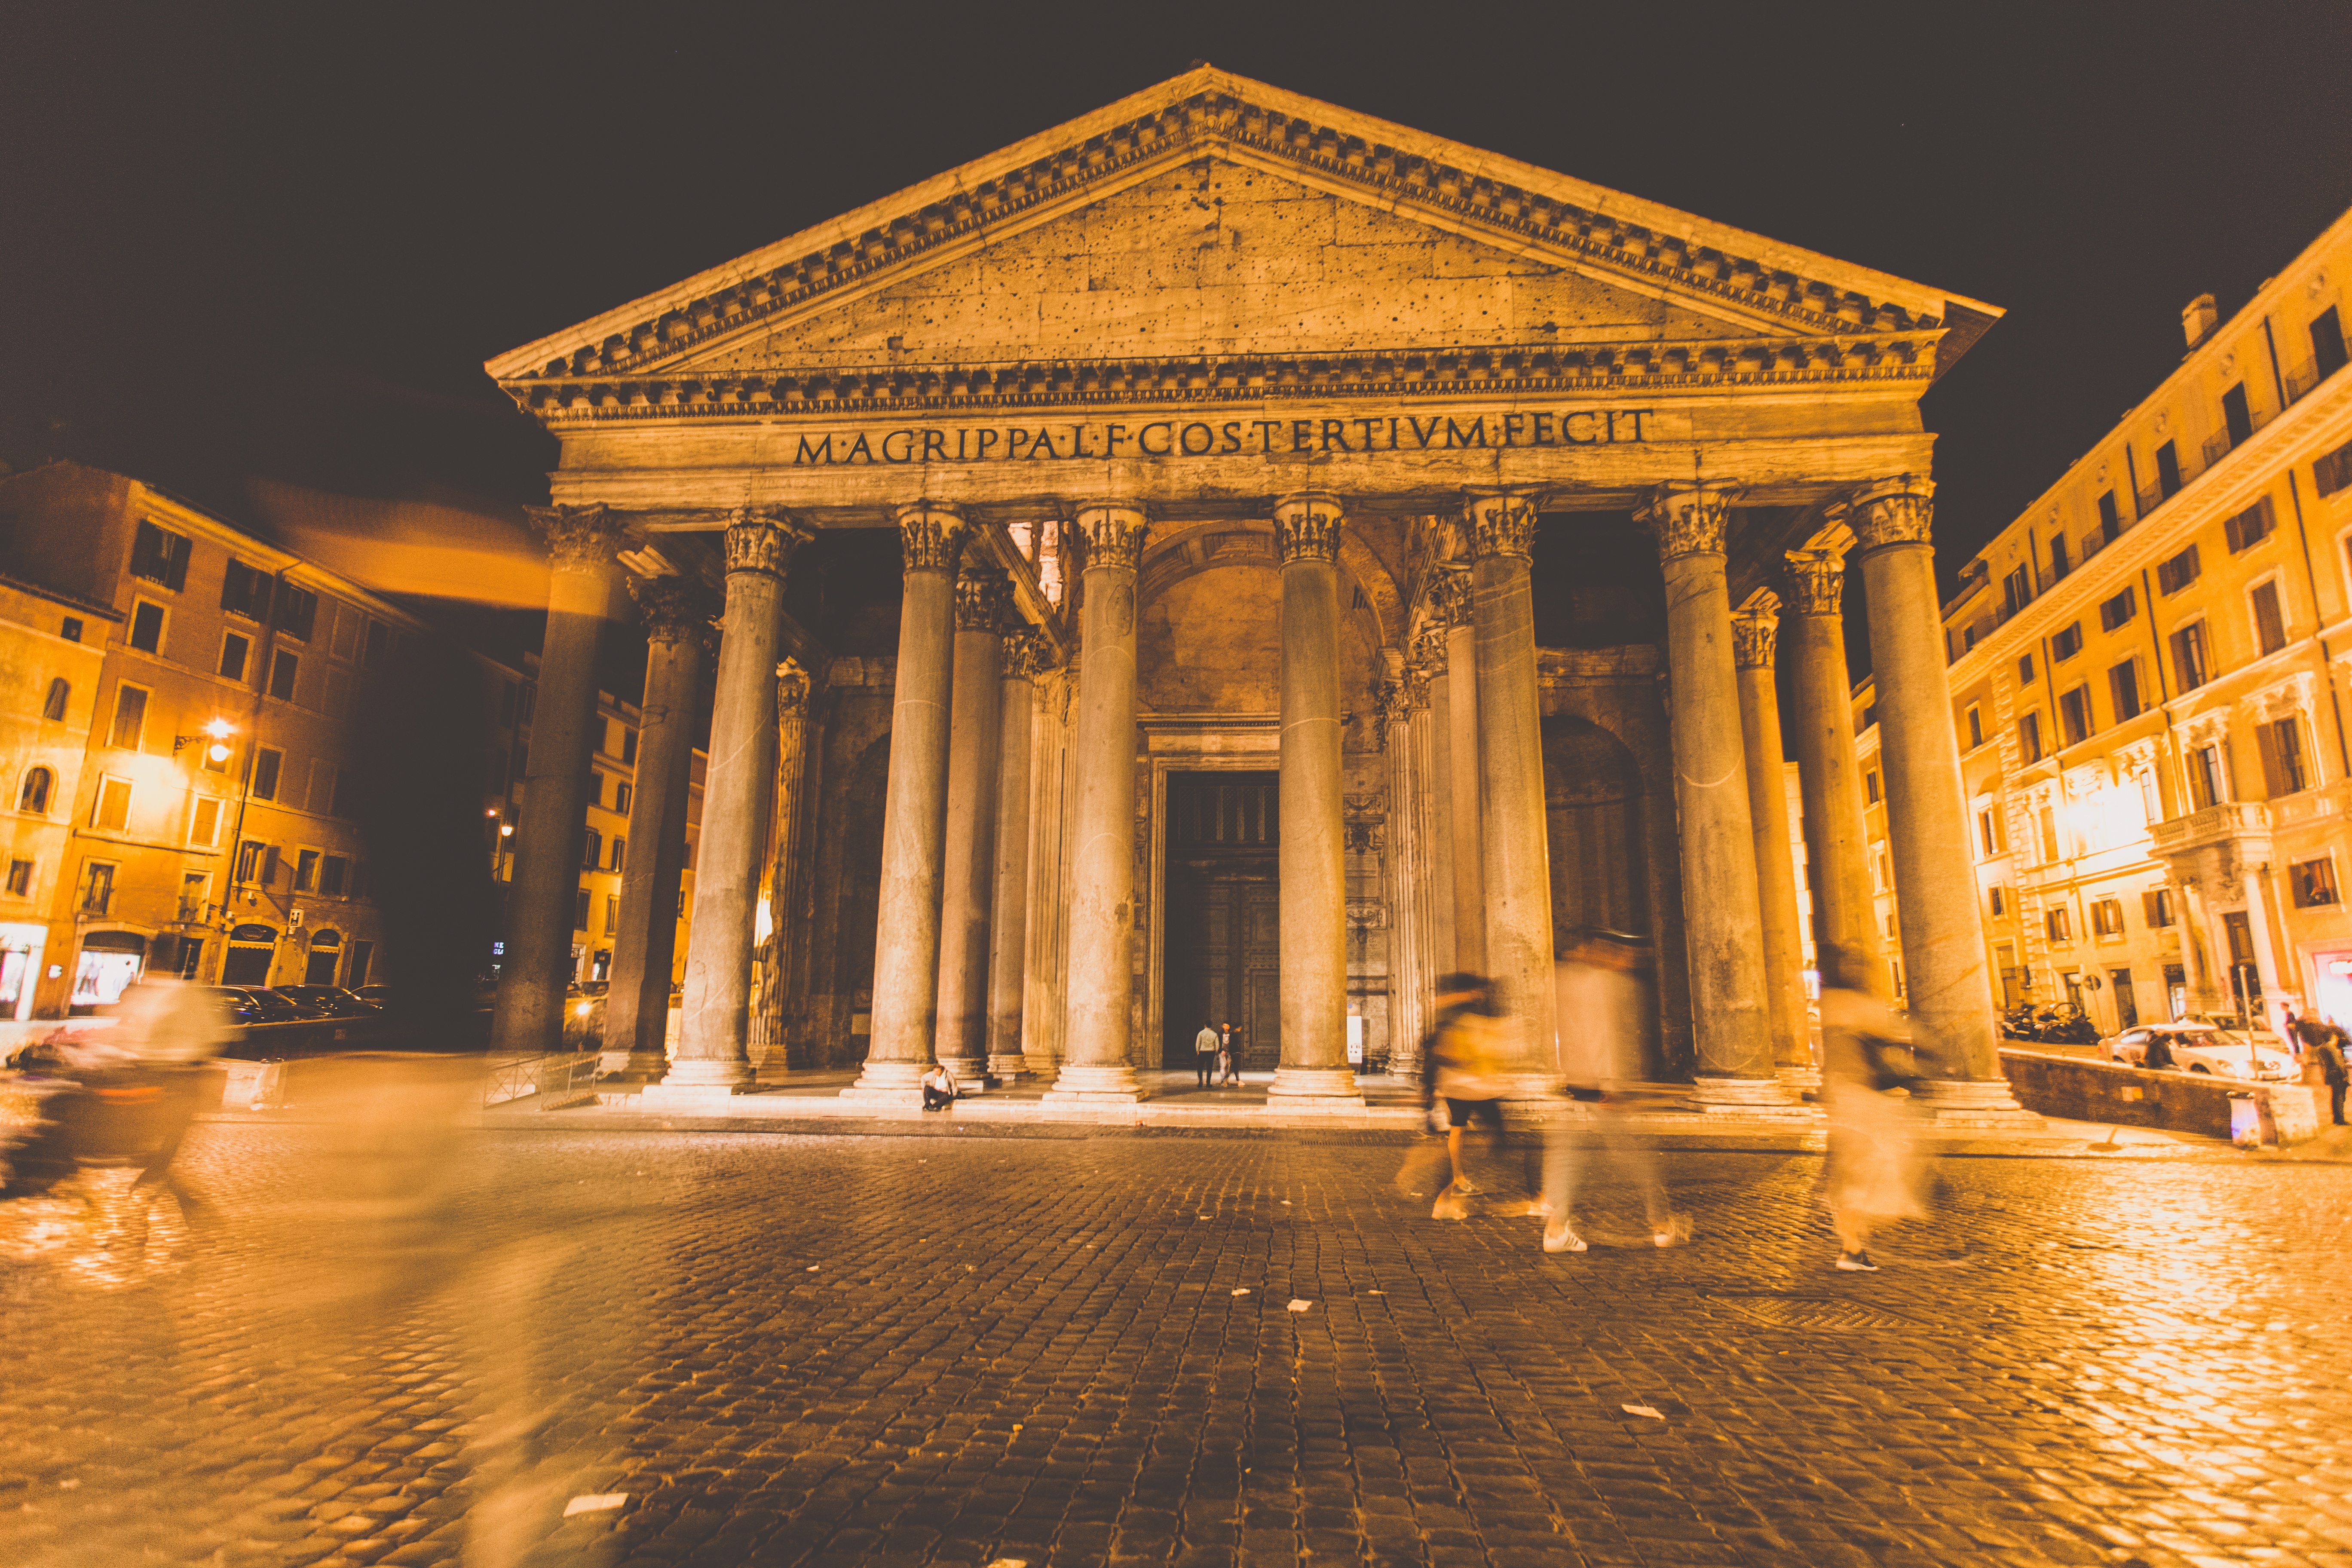
night, palace, cityscape, opera house, plaza, landmark, ancient rome, ancient history